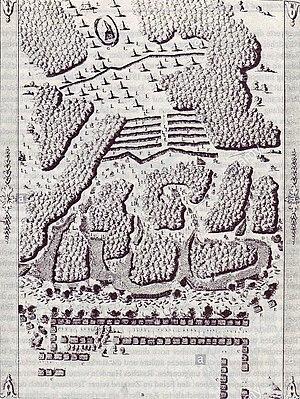
12 août
1687 est une année commune commençant un mercredi.